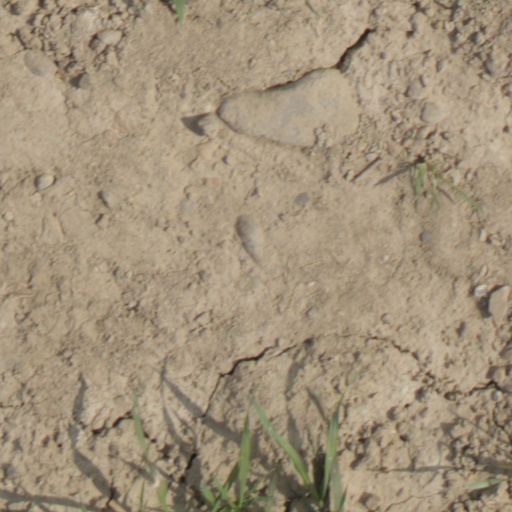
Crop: wheat